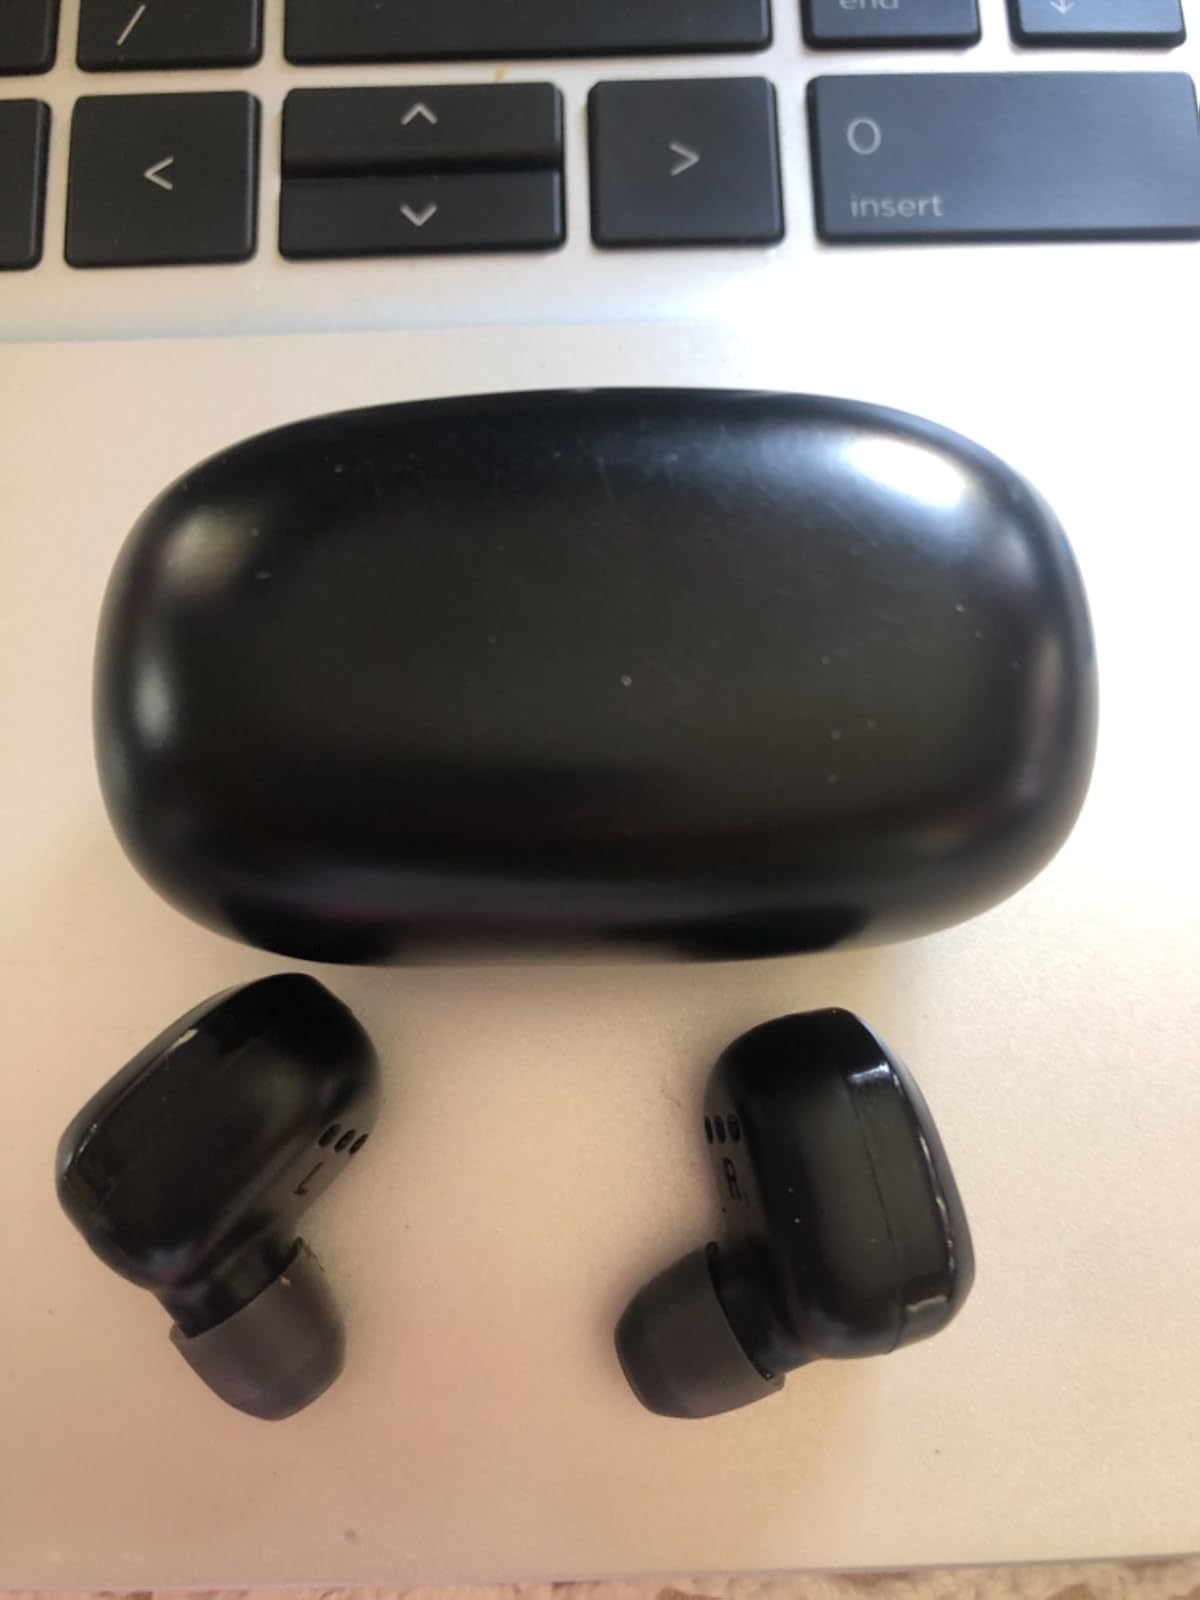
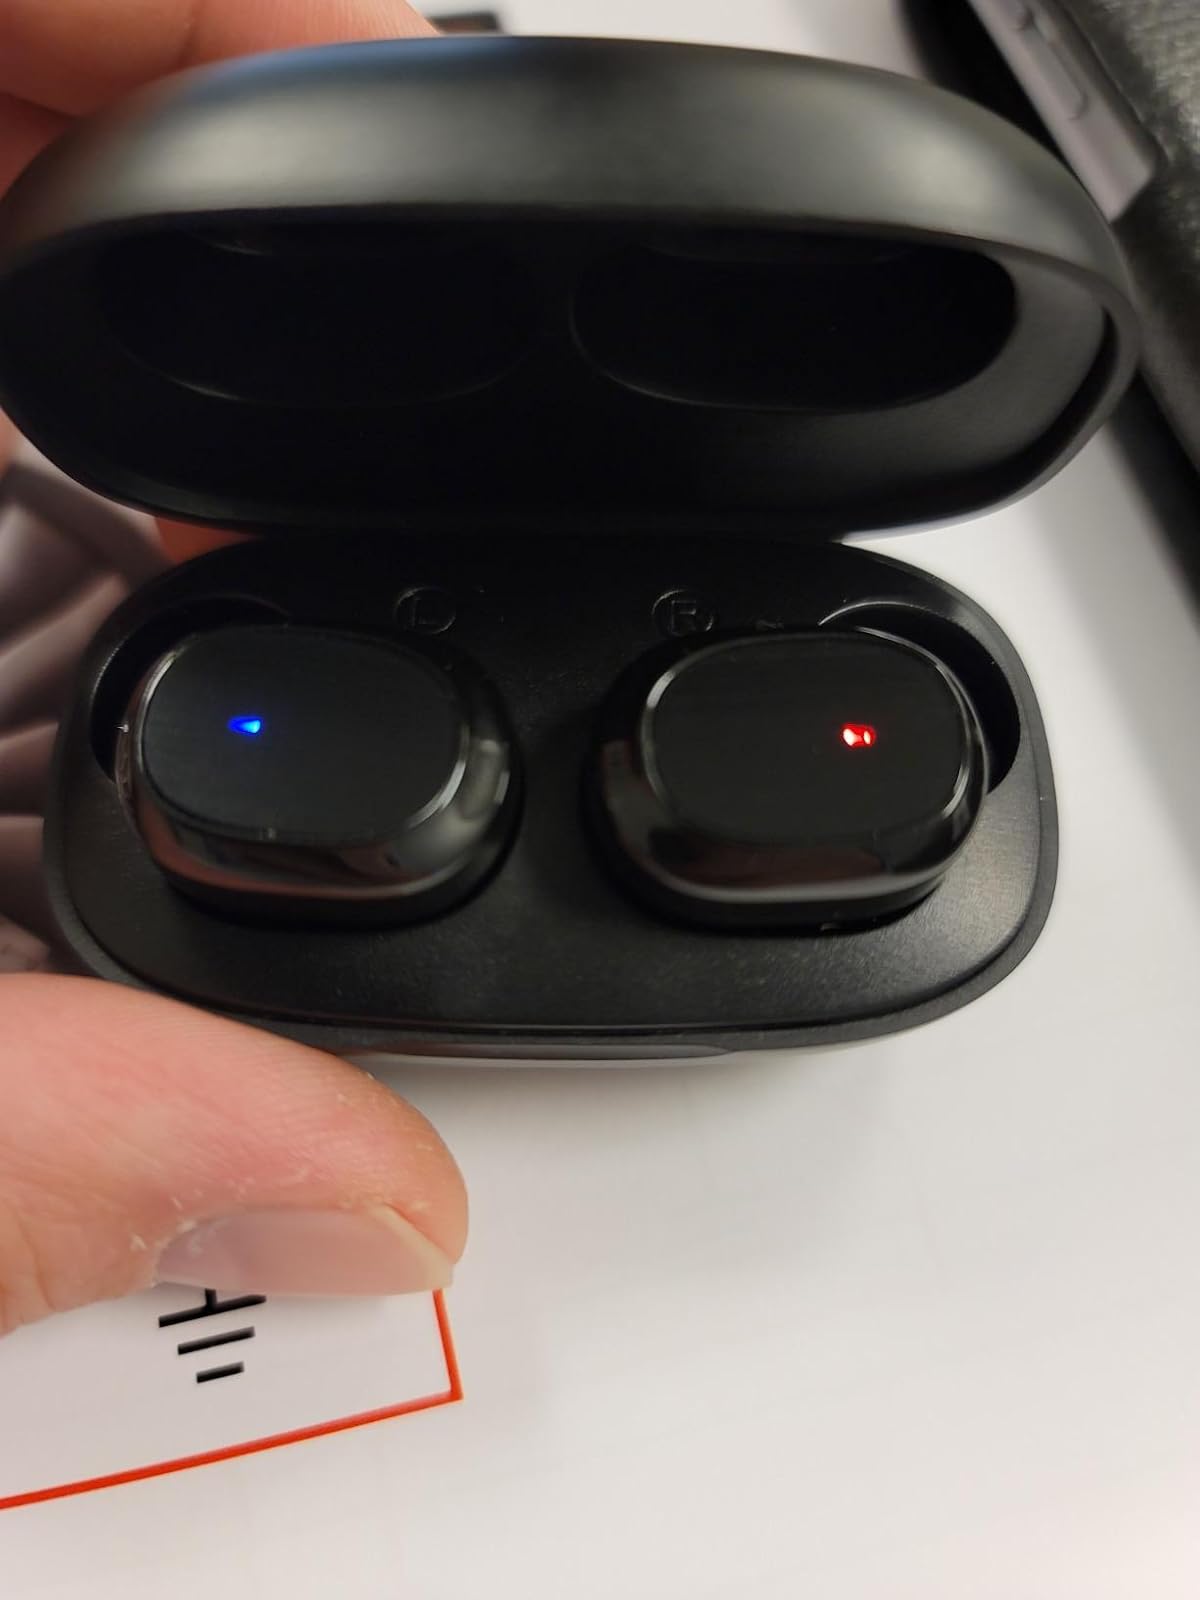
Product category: earbuds
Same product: yes